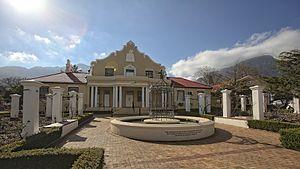
Franschhoek est un village d'Afrique du Sud, situé dans la province du Cap-Occidental à une cinquantaine de kilomètres de la ville du Cap.